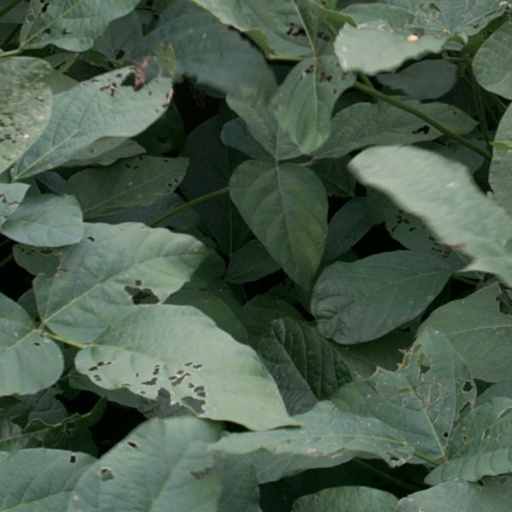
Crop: soybean